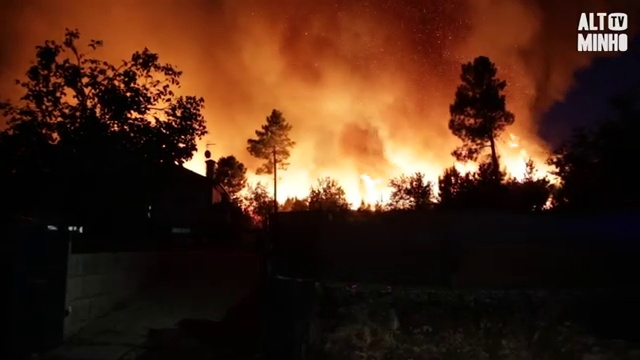
Fire: yes
Smoke: yes